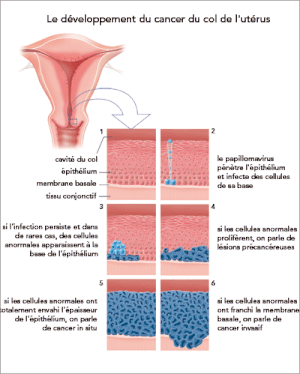
Développement du cancer du col de l'utérus
Le cancer du col utérin est un cancer invasif qui se développe à partir de l'épithélium malpighien du col de l'utérus. Le cancer du col de l'utérus ne se développe que très lentement mais dans une immense majorité des cas après une infection persistante par un papillomavirus humain oncogène, un virus sexuellement transmissible. Ce virus ayant un tropisme pour les épithéliums malpighiens. Parmi les plus de 200 types d'HPV connus seul 12 sont oncogènes.